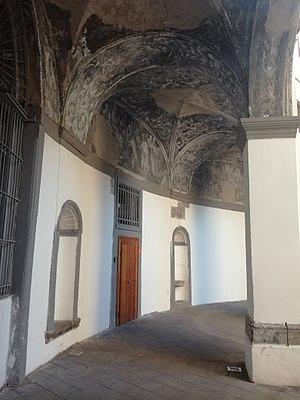
Le Ponte della Sanità est un pont qui enjambe le quartier de La Sanità à Naples. Son nom officiel est Ponte Maddalena Cerasuolo, pour honorer Cerasuolo, ouvrière antifasciste qui participa activement à l'insurrection populaire napolitaine contre l'armée allemande en 1943.